Mickey Keegan

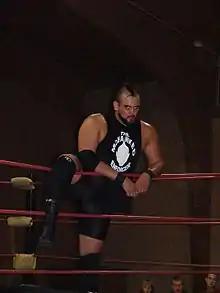
Bauer in 2008

At Snowbrawl on January 28, Bauer and his team of Brian Fury, Alex Arion, and Bobby Fish defeated Rick Fuller, D.C. Dillinger, Eddie Edwards and Antonio Thomas in a tag team elimination match. At "Genesis" on February 27, Bauer had the title match that he earned by winning The Toxic Waltz tournament, but lost to the reigning champion Rick Fuller by disqualification. In a rematch at "March Badness", Fuller defeated Bauer to retain. On April 26, at "Spring Breakdown" the NECW Triple Crown Heavyweight Championship was vacated due to a controversial ending of the match at "March Badness". As a result, a triple threat match, involving Bauer, Rick Fuller and Antonio Thomas, was set up as the main event, and Bauer won to become the undisputed champion. Numerous successful title defenses followed for Bauer, including a triple threat match at "Birthday Bash 8: Larger Than Life" when he defeated "Big" Rick Fuller and D.C. Dillinger. At the 2008 Toxic Waltz Tournament, Bauer competed under a mask as the "Masked Enforcer", and won the tournament by defeating Alex Arion. Bauer was not cleared to compete in the tournament, so after he unmasked, the NECW President Sheldon Goldberg, reversed the decision and declared Arion the winner, earning Arion a shot at the Triple Crown Championship at "Genesis 8".